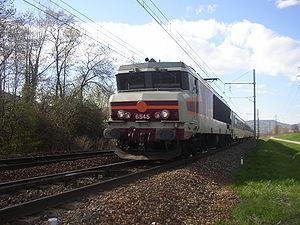
CC 6545 à Bois-Plan, peu après sa sortie de Chambéry en Savoie.
Les CC 6500 sont une série de locomotives électriques de ligne de la SNCF, produite par l'entreprise française Alstom.